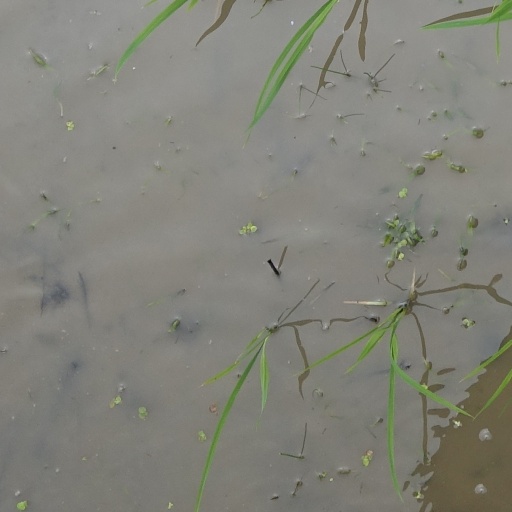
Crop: rice